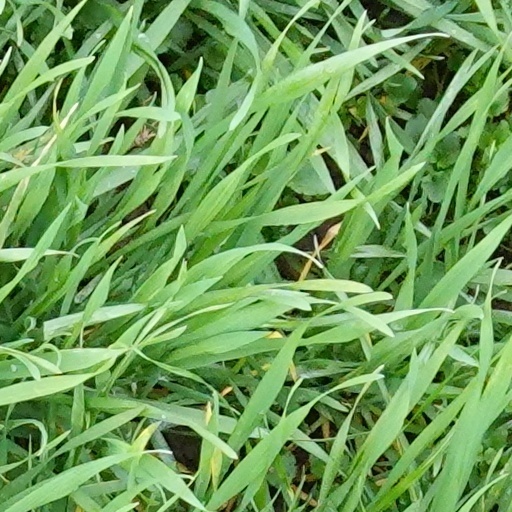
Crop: wheat